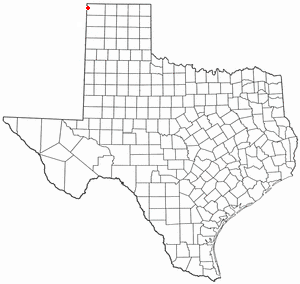
La ville de Texline est située dans le comté de Dallam, dans l’État du Texas, aux États-Unis, aux États-Unis. Sa population s’élevait à 507 habitants lors du recensement de 2010, estimée à 518 habitants en 2016.